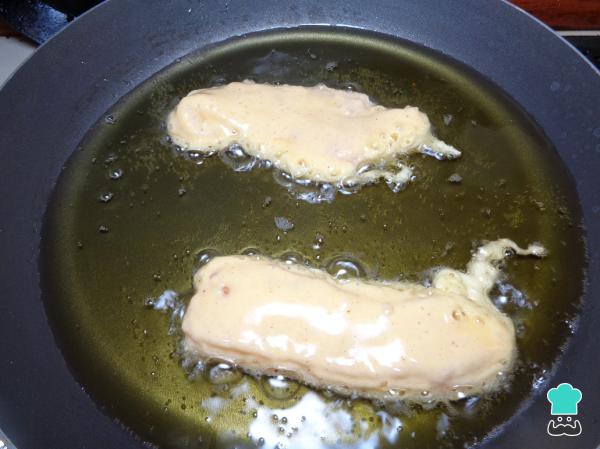
Una vez listas las tiras de pescado llevamos a freír en un sartén con suficiente aceite muy caliente, dejando freír hasta que se observe dorado el capeado. Retiramos del aceite y las colocamos sobre papel absorbente para retirar el exceso de grasa.